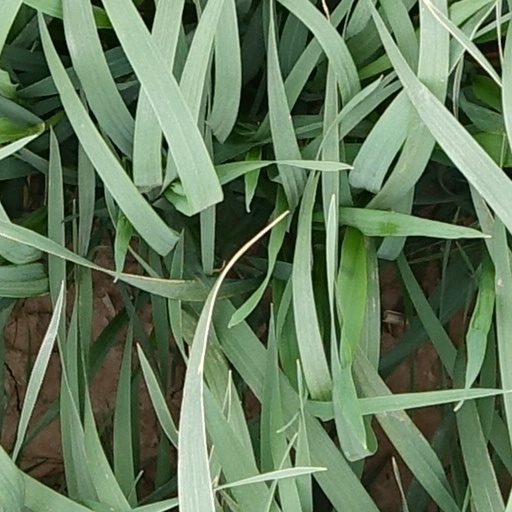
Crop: wheat